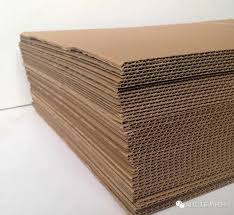
Label: cardboard